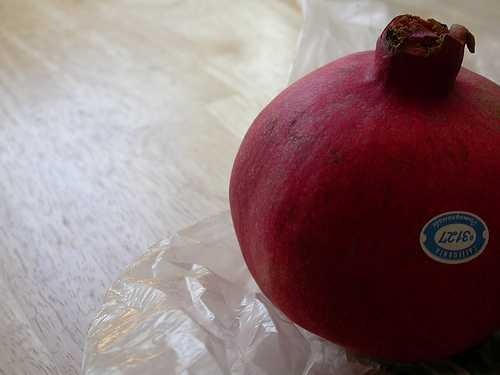
Label: Pomegranate